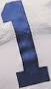
Number: 1